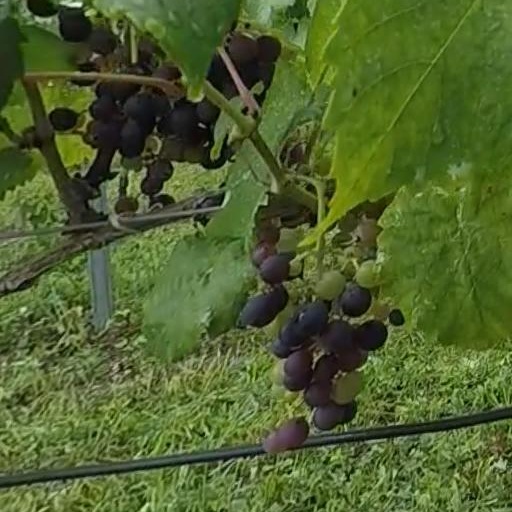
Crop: grape